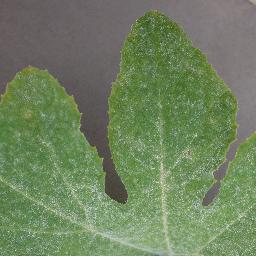
Label: Squash___Powdery_mildew